Sweepers (film)

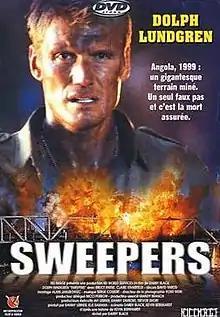
Promotional release poster

Sweepers is a 1998 American-South African action film directed by Keoni Waxman and starring Dolph Lundgren, Claire Stansfield and Bruce Payne.